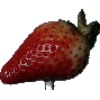
Label: Strawberry 1